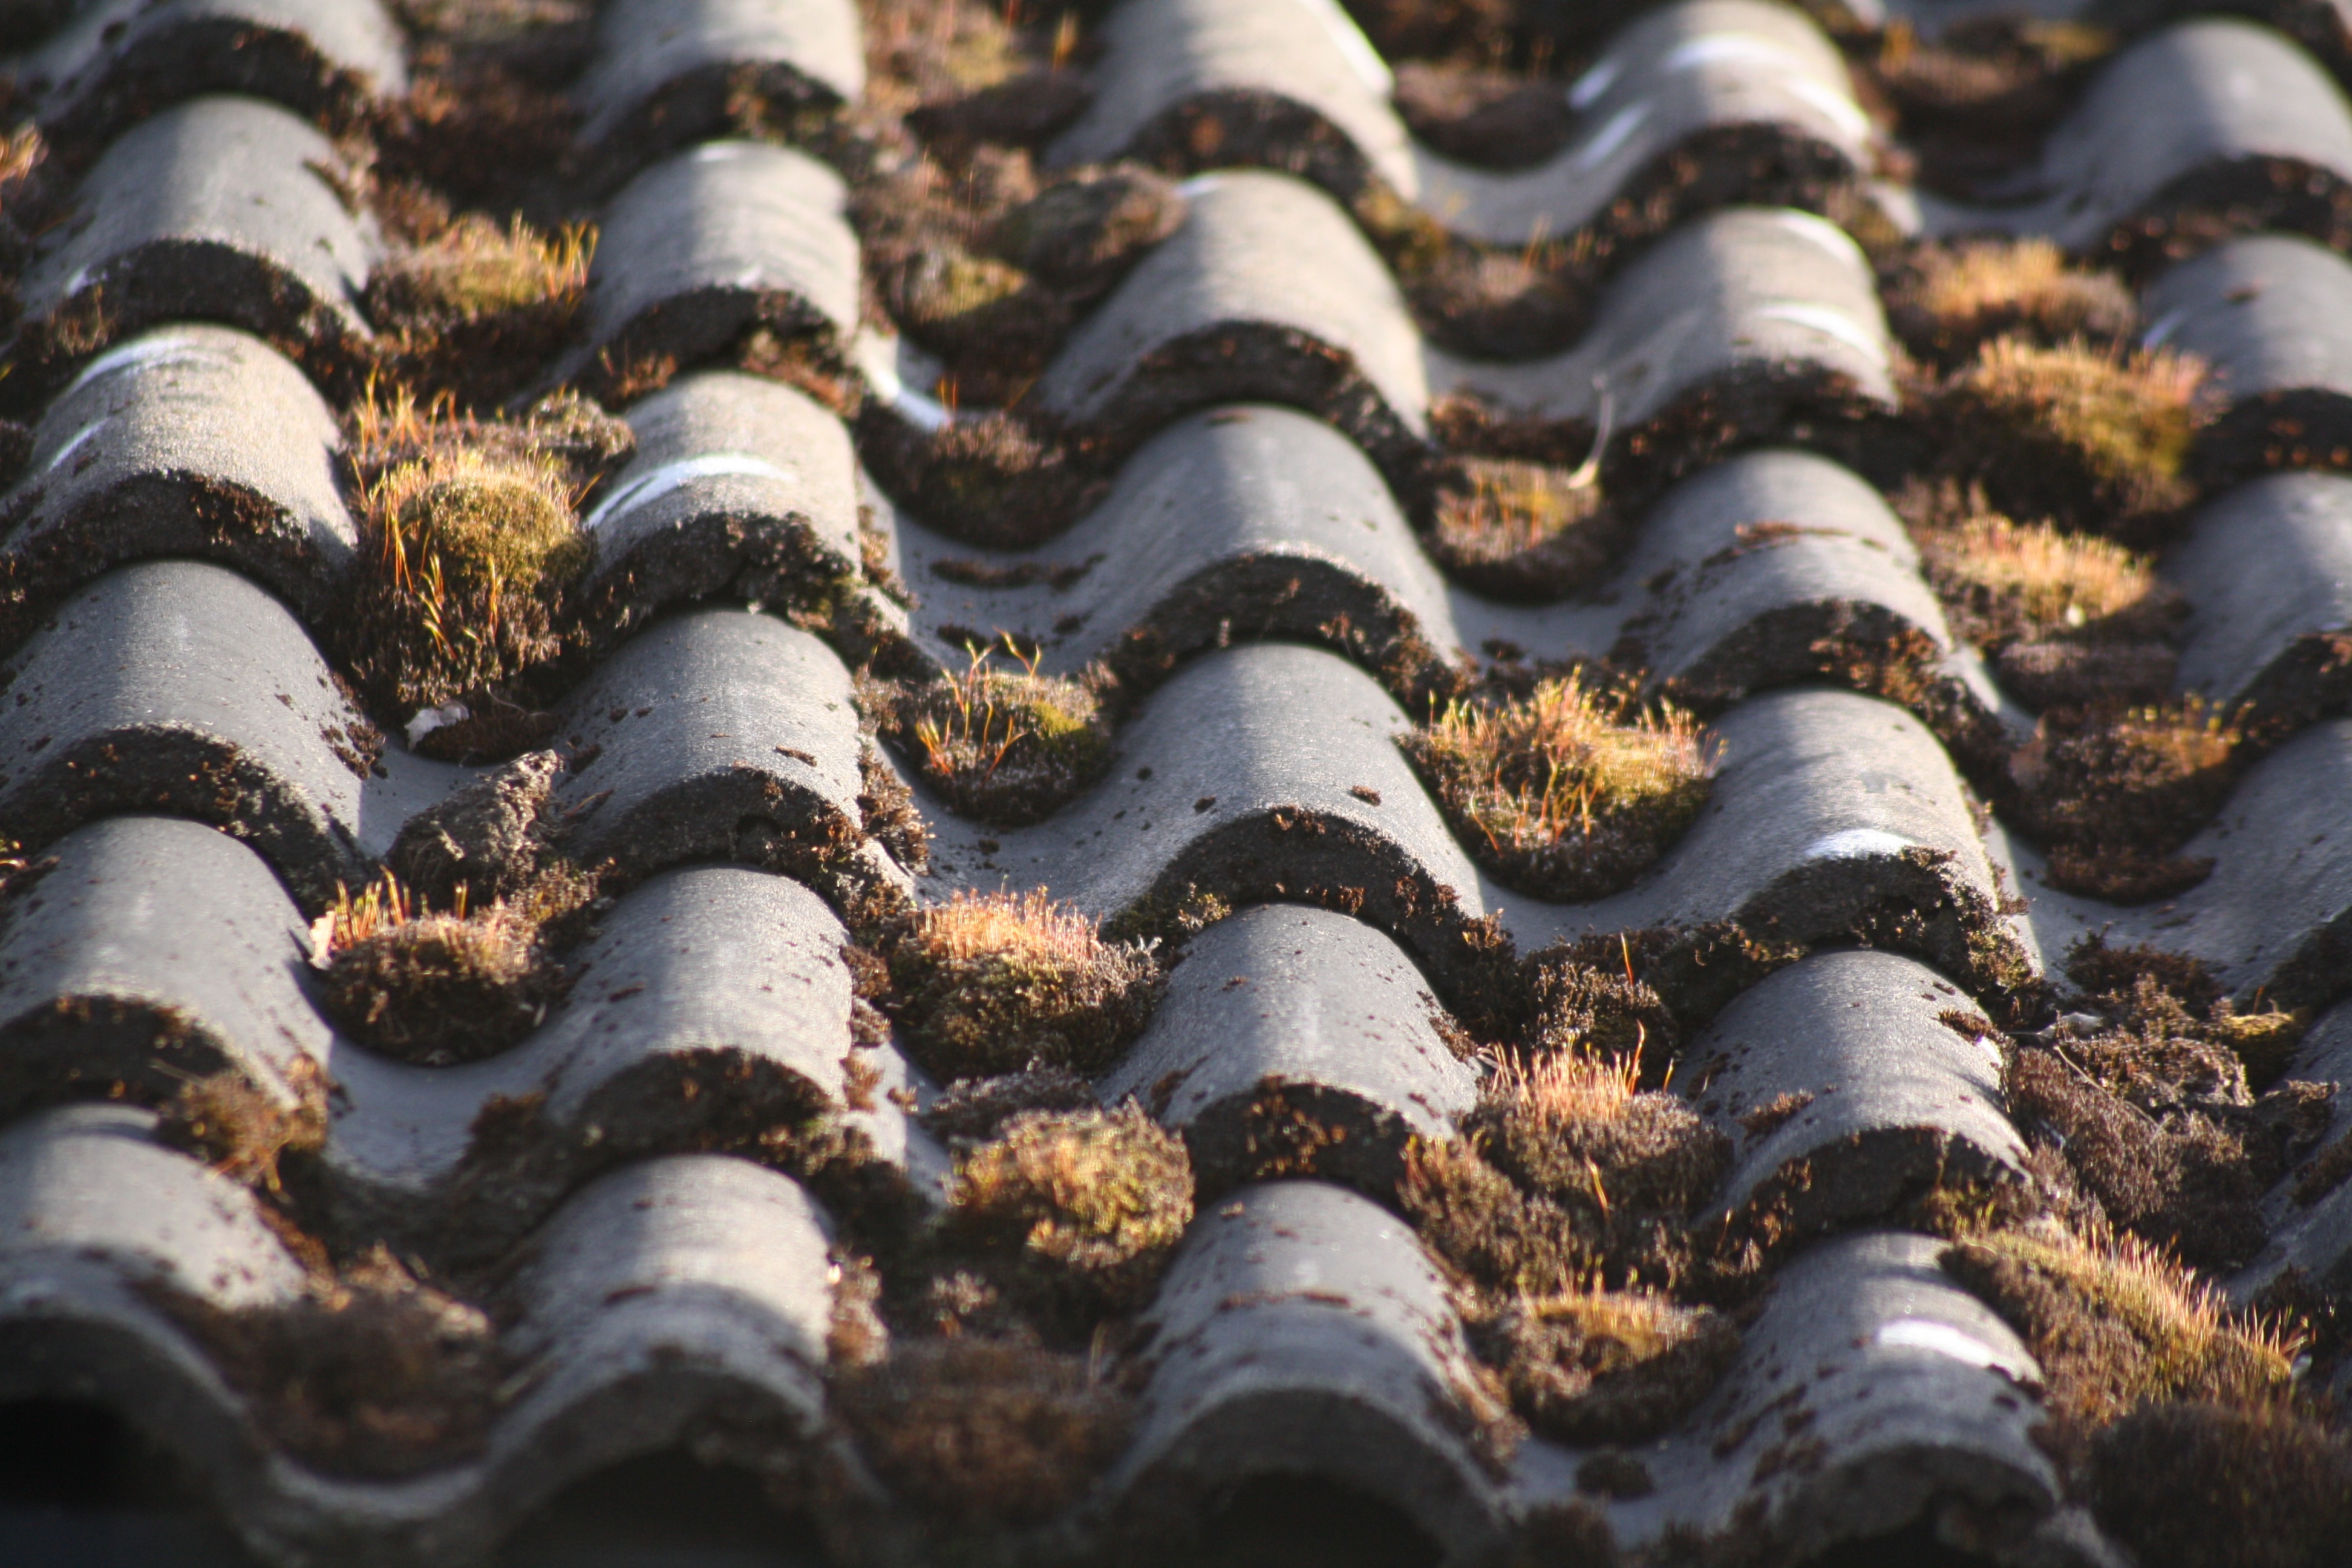
tree, plant, leaf, roof, trunk, food, soil, tile, close up, roofing, macro photography, regulation, in row and member, woody plant